Janusz Radziwiłł (1612–1655)

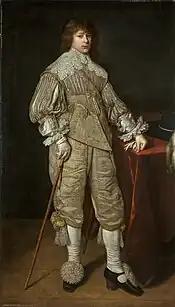
Portrait by David Bailly, 1632

He was born on 2 December 1612 in Papilys (Popiela). He was heir to one of the most powerful of princely Polish–Lithuanian families, the Radziwiłł family.